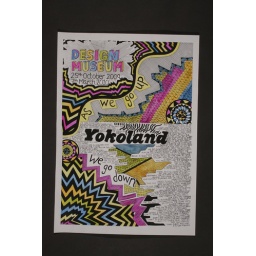
This design was screen printed several times in black ink and later worked into with drawing inks. November 2009.